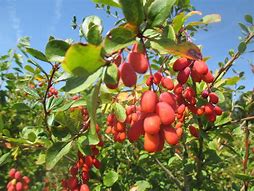
Label: others